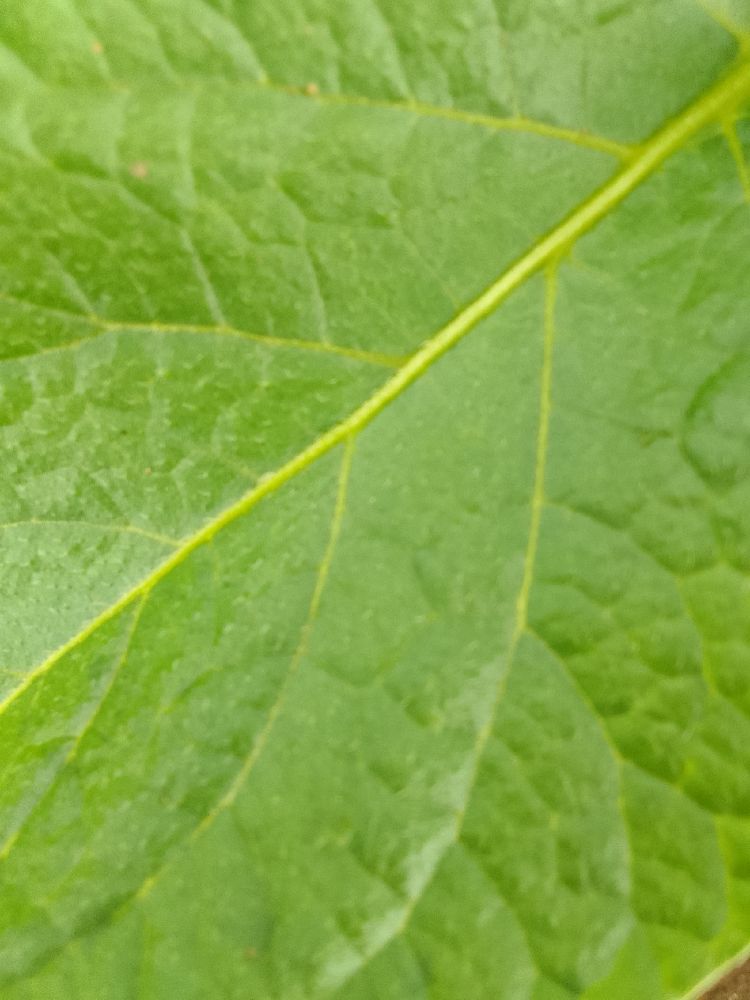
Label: Healthy